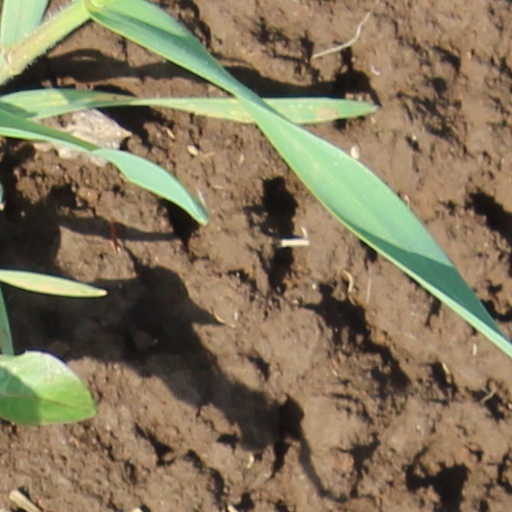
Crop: wheat